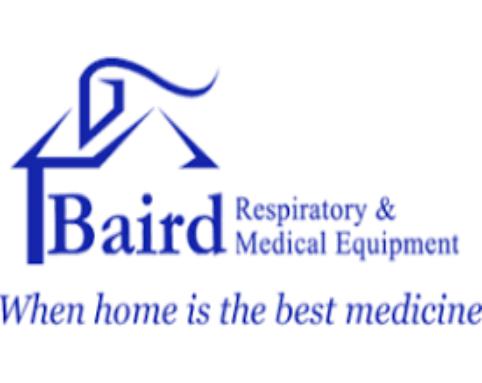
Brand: baird
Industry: Others